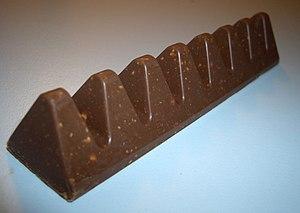
pascal binczak